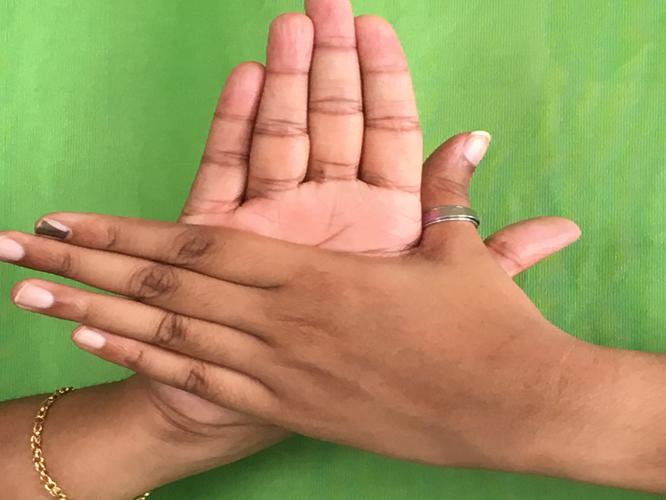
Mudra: Chakra
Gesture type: double_hand